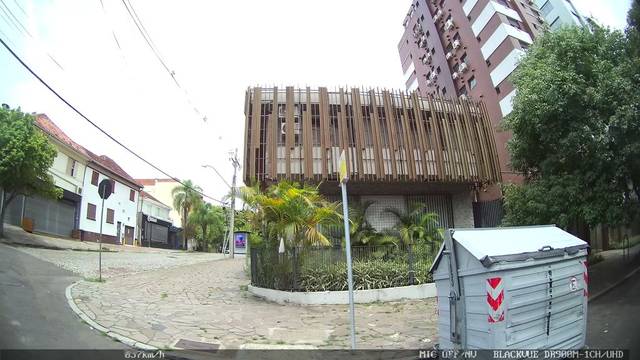
Region: Brazil
Coordinates: -30.023, -51.194